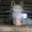
Label: horse